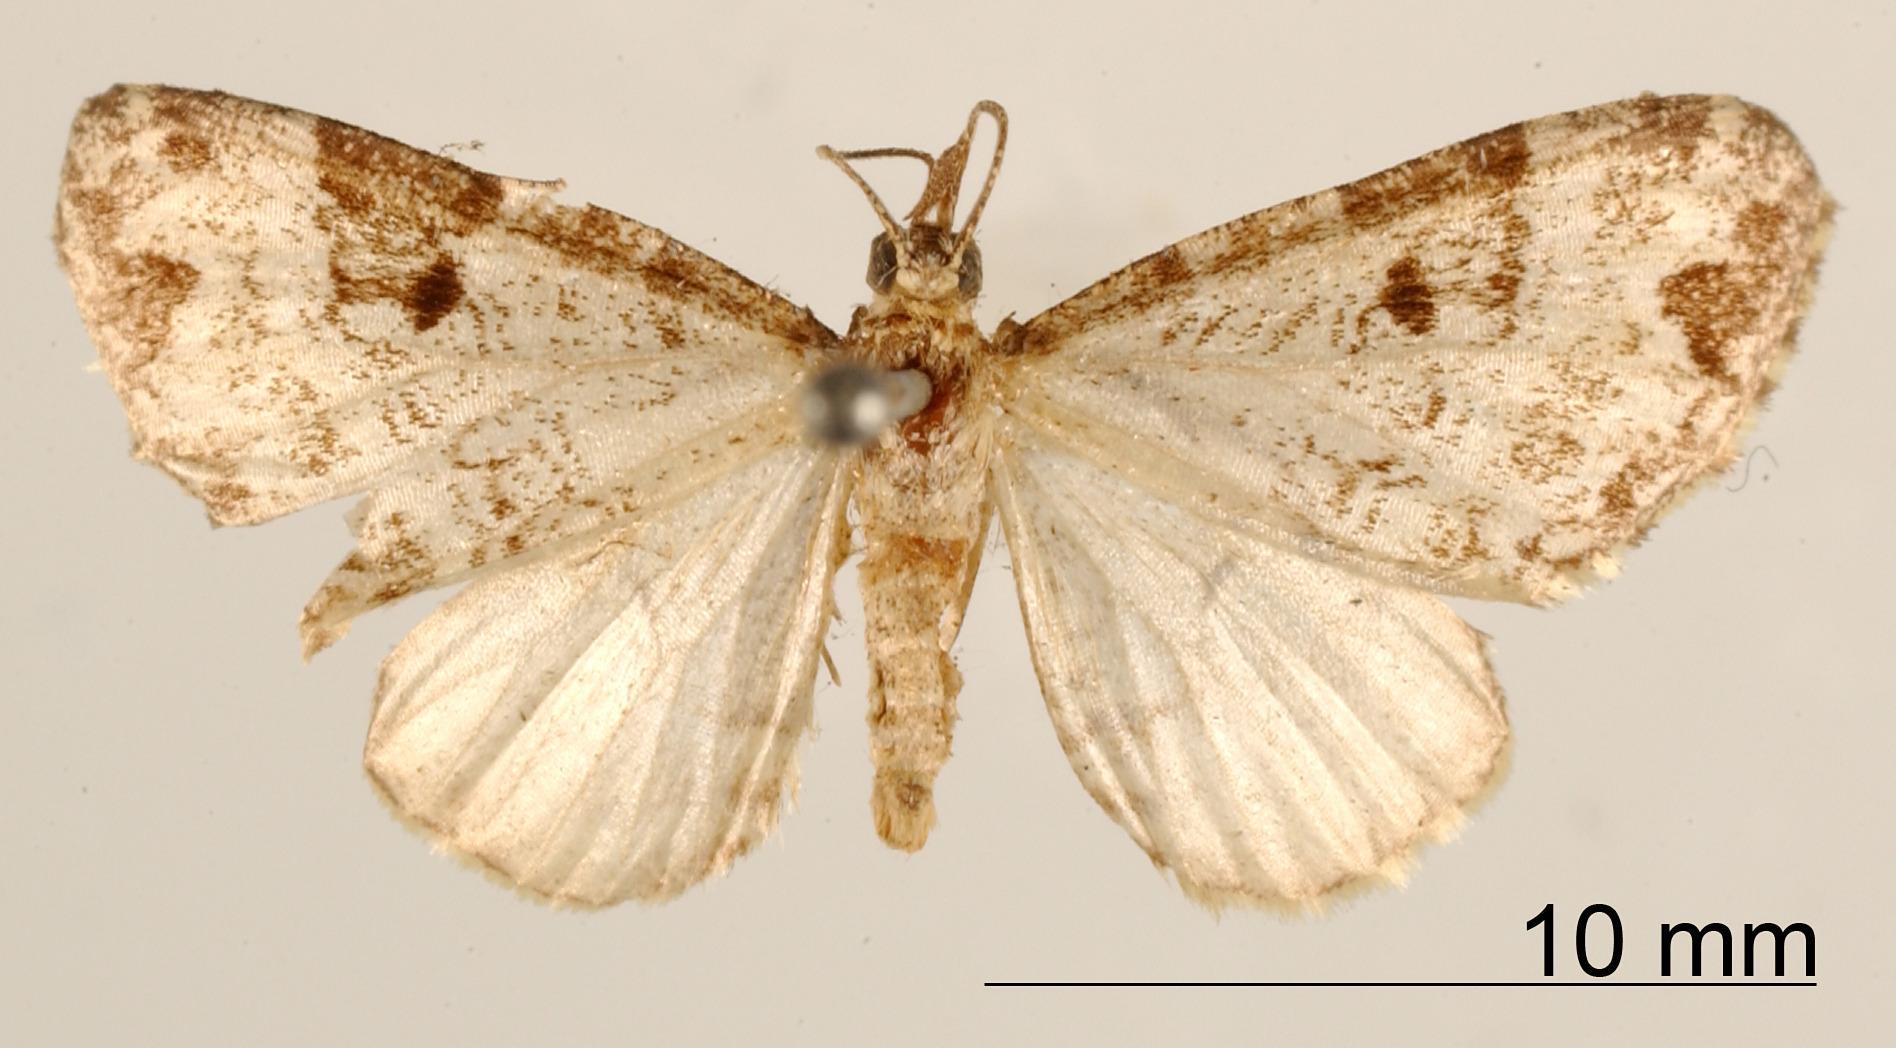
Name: Eucosmia palpata
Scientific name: Eucosmia palpata Dognin, 1901
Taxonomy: Animalia, Arthropoda, Insecta, Lepidoptera, Geometridae, Larentiinae
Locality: Zamora, Ecuador